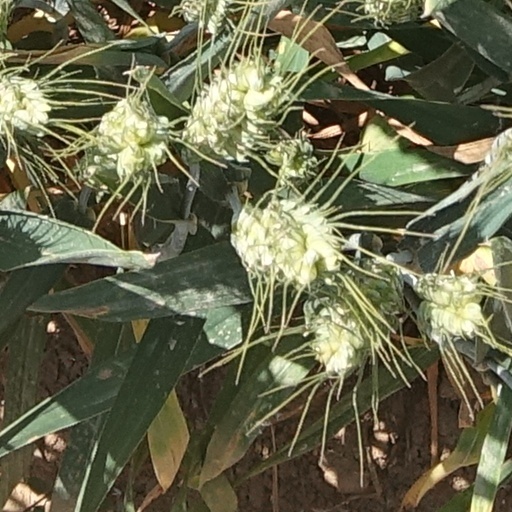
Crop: wheat